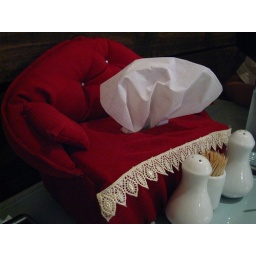
The tissue paper is served in a box holder that looks like a little sofa..